Lithic flake

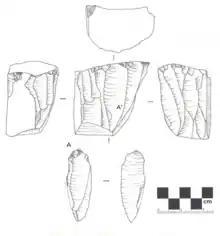
Prismatic blade and its core that made with prismatic reduction technology. The blade flake that marks with A can fit to where A' marks on this core.

A blade is defined as a flake with parallel or subparallel margins that is usually at least twice as long as it is wide. There are numerous specialized types of blade flakes. Channel flakes are characteristic flakes caused by the fluting of certain Paleo-Indian projectile points; such fluting produced grooves in the projectile points which may have facilitated hafting. Prismatic blades are long, narrow specialized blades with parallel margins which may be removed from polyhedral blade cores, another common lithic feature of Paleo-Indian lithic culture. Prismatic blades are often triangular in cross section with several facets or flake scars on the dorsal surface. Prismatic blades begin to appear in high frequencies during the transition between the Middle and Upper Paleolithic.This lithic technology basically replaces the Levallois reduction technology.